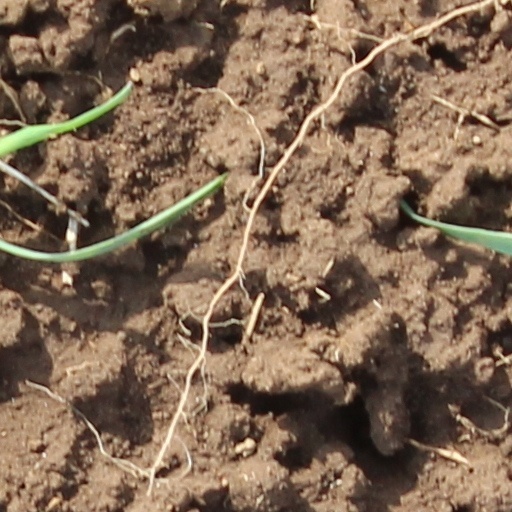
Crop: wheat